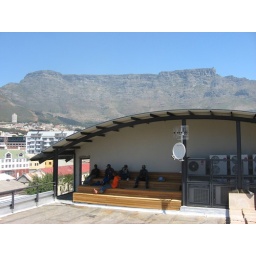
table mountain in distance